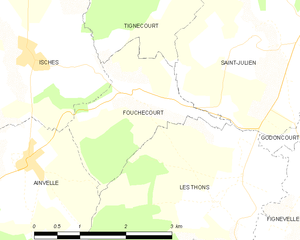
Carte des communes françaises Fouchécourt